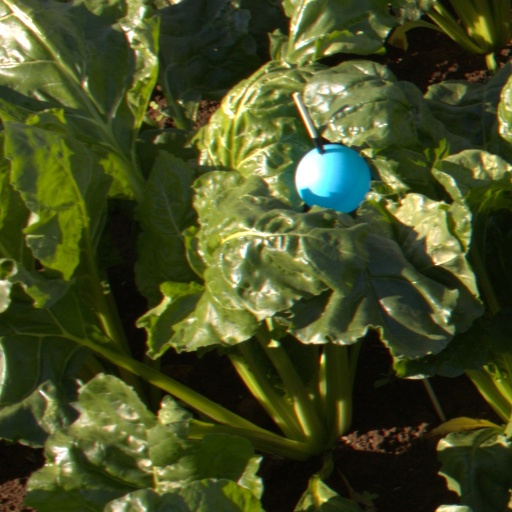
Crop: sugar beet